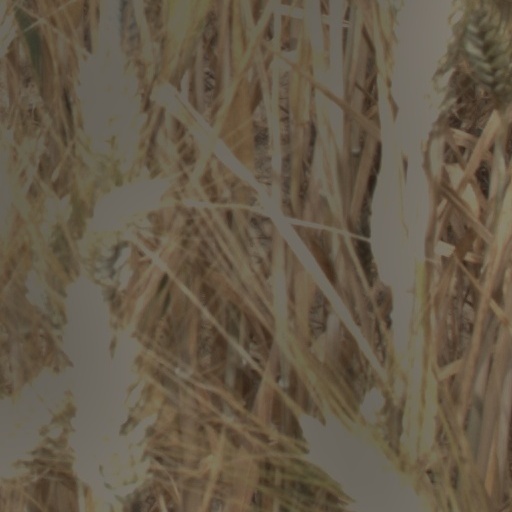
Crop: wheat